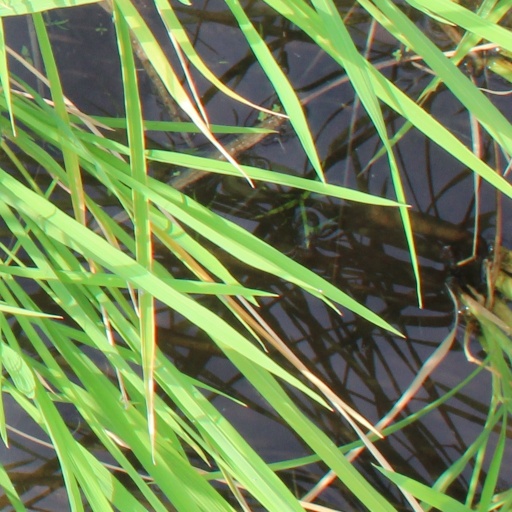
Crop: rice